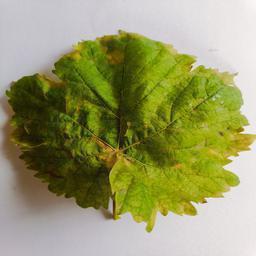
Label: Downy Mildew